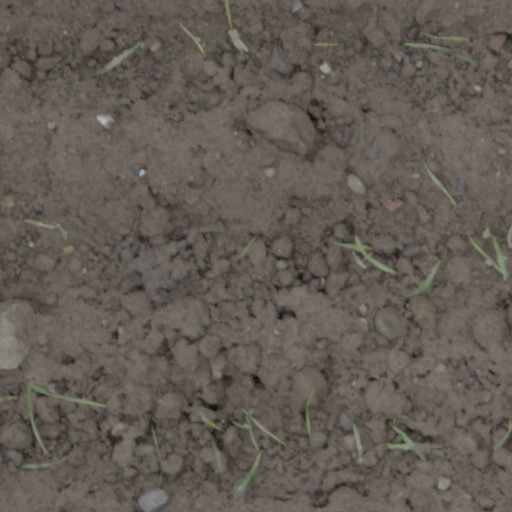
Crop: wheat